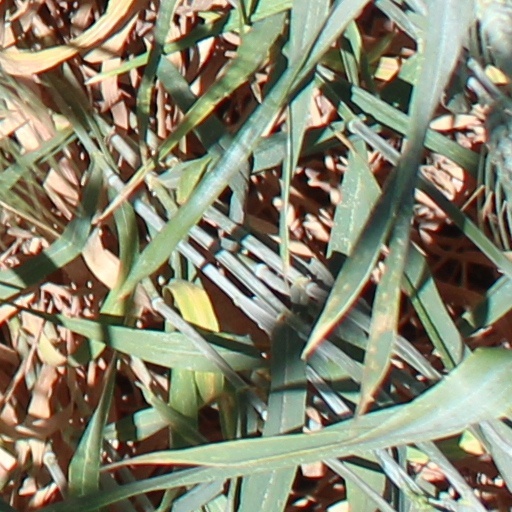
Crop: wheat